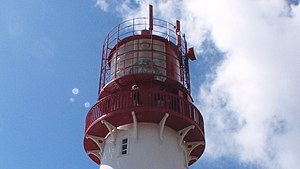
Lindesnes fyr / Galleri
Lindesnes fyr er Norges ældste og sydligste fyr beliggende helt på sydspidsen af halvøen Lindesnes i Lindesnes kommune i Agder fylke. Det har eksisteret siden 1920, men der har været fyrdrift på stedet siden 1656, hvor kong Frederik 3. gav påbud om herom. Fyret fungerer som et anduvningsfyr samt som et ledefyr, der sammen med en lanterne på Lindesnes' nordøst-pynt viser sejlrenden mellem Utvår og Gjeslingene. I dag er der indrettet et museum i fyret og i en separat bygning tæt på.